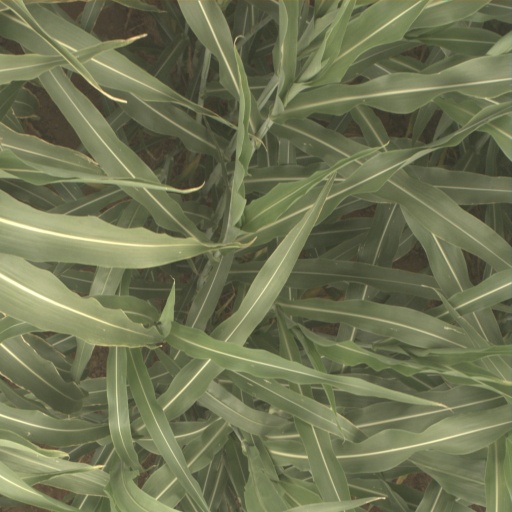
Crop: sorghum